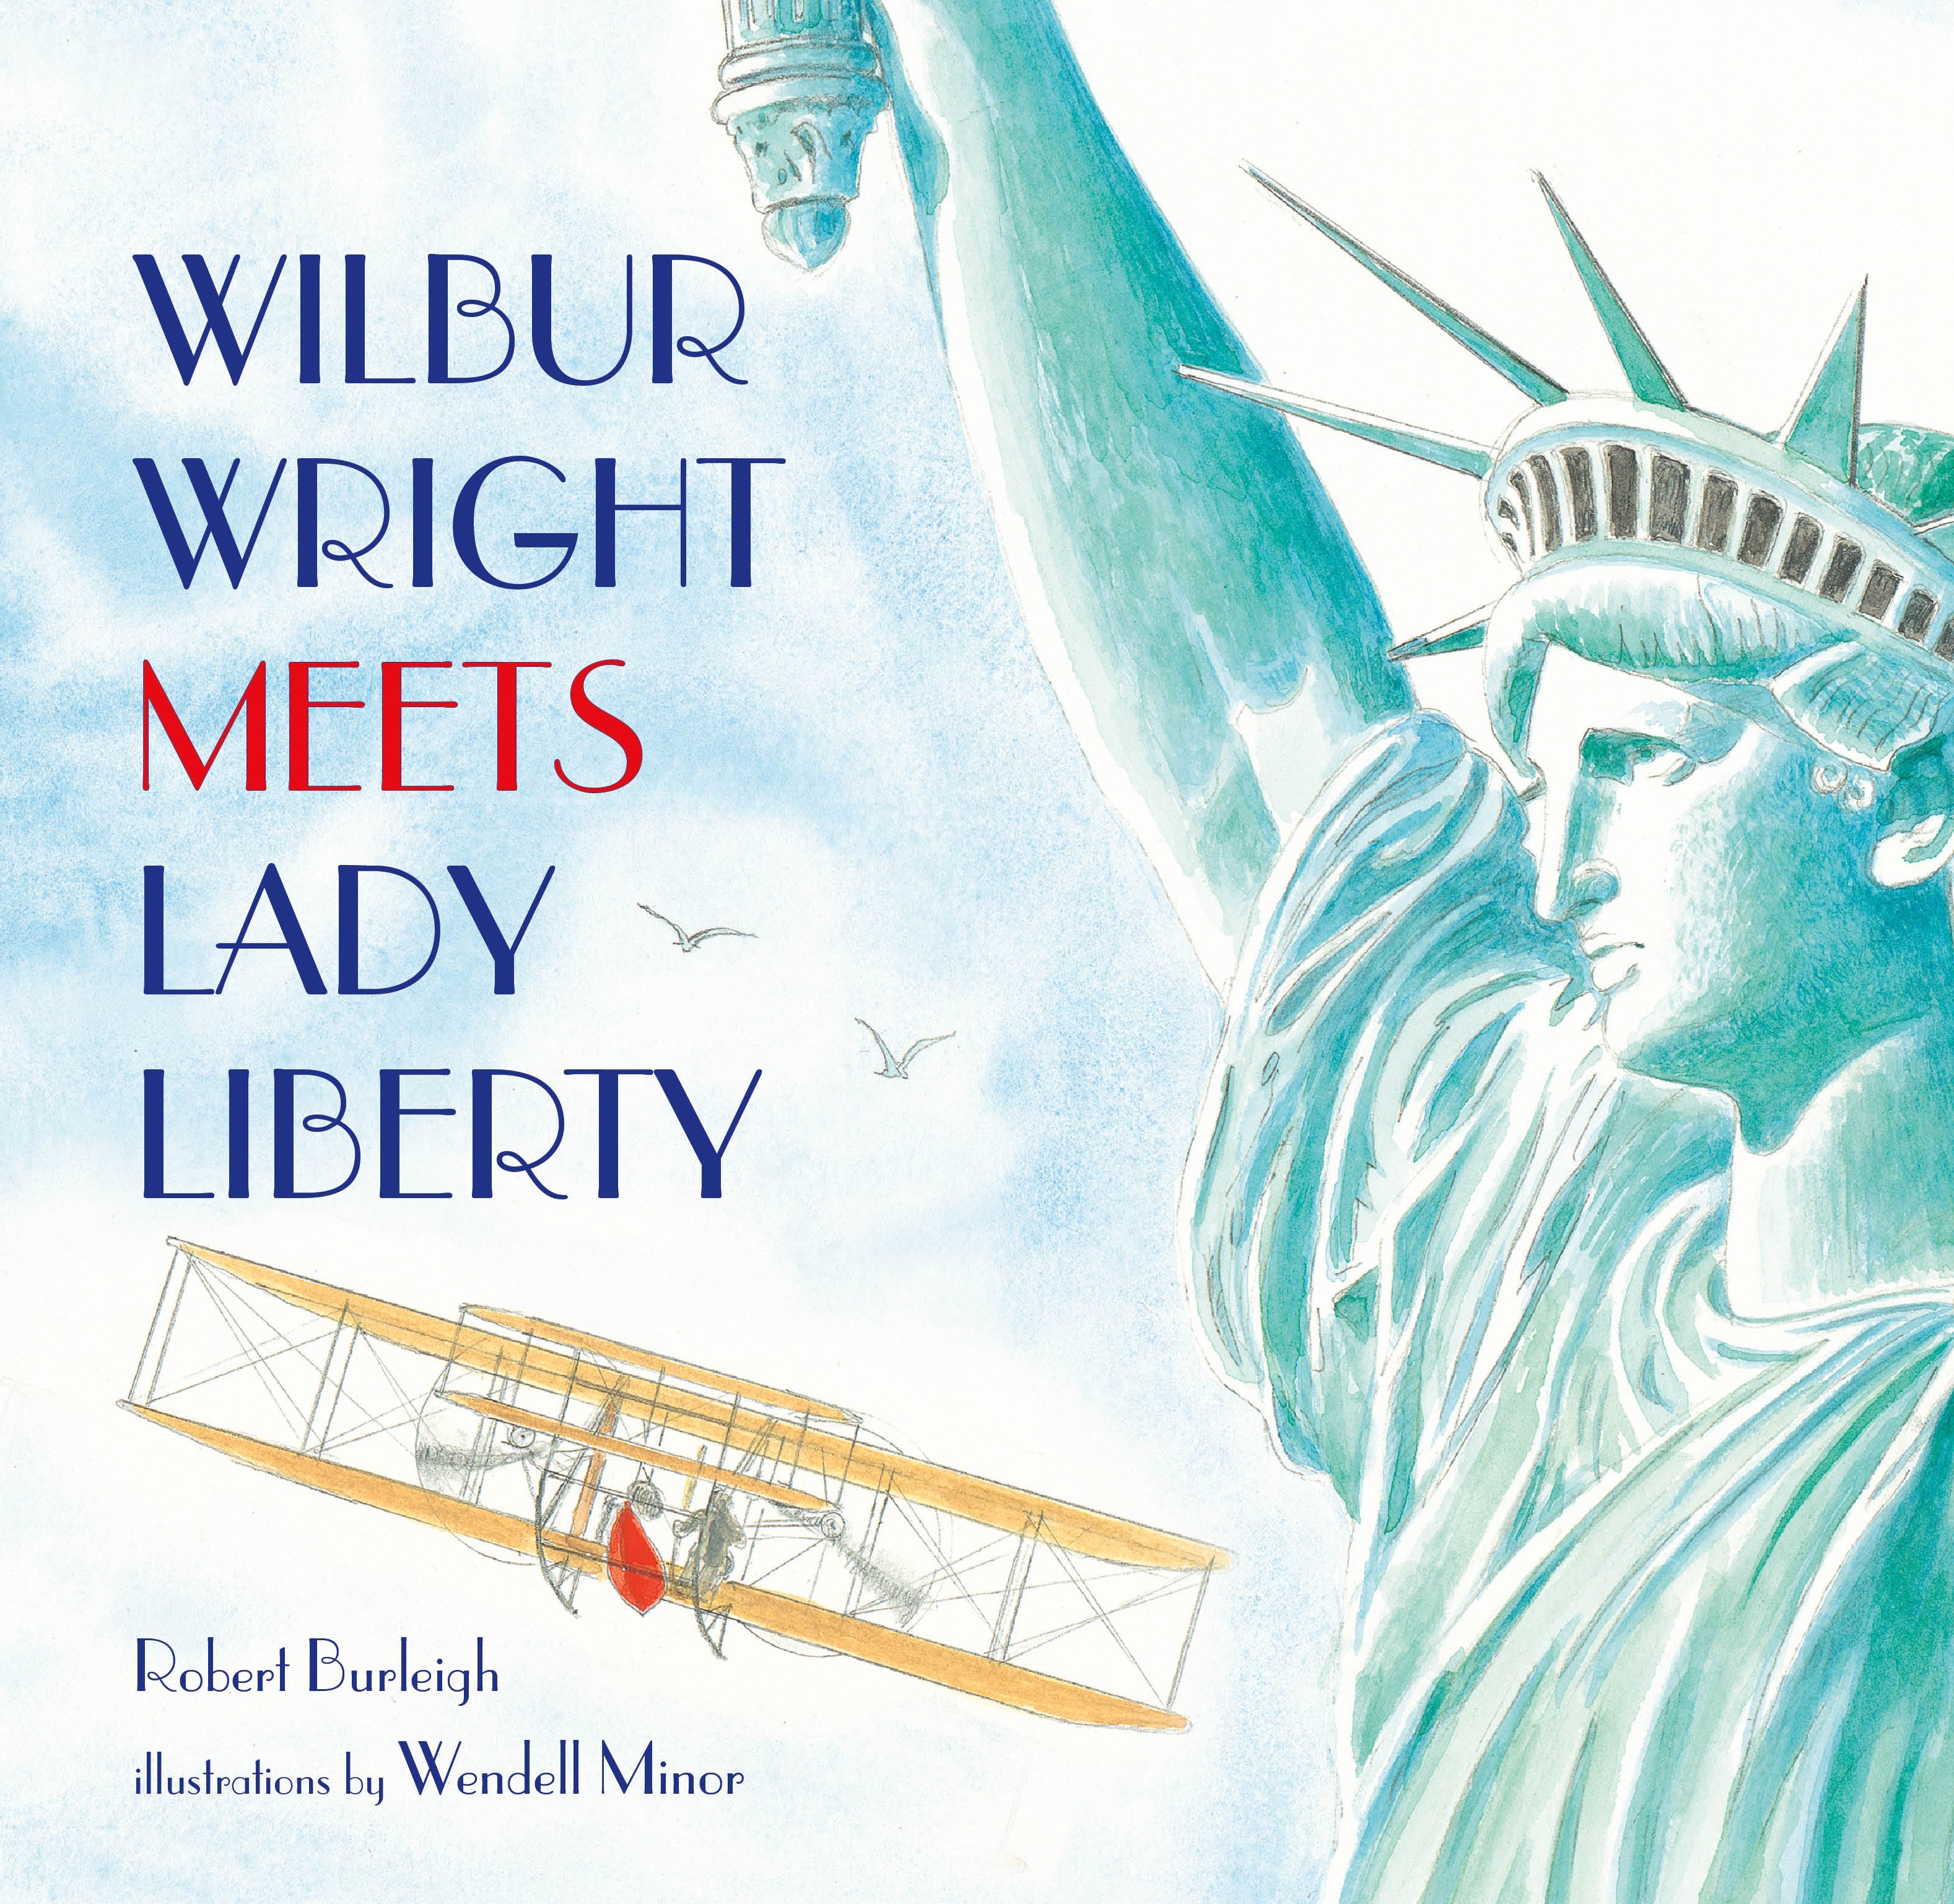
Wilbur Wright Meets Lady Liberty
Brand: Henry Holt and Co. (BYR)
Category: Baby & Toddler > Baby Toys & Activity Equipment > Alphabet Toys > Alphabet Cards